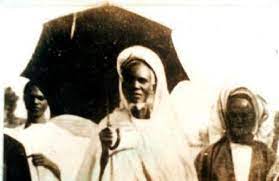
Nataal bii tamit de mi ngi wane ni suñu maam ju baax ja Maam Allaaji Maalik Si, moo nekk noonu yore parasol ay góor topp ci ginnaaw mel ni ay taalubeem la. Mu doonoon ku baax lool ci diine ji maasàllaa, yal na nu ko Yàlla fayal.